Kumar Mangalam Birla

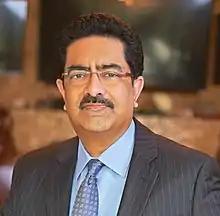
Birla in 2013

Kumar Mangalam Birla (born 14 June 1967) is an Indian billionaire businessman. He is the chairman of the Aditya Birla Group, one of the largest conglomerates in India. He is the chancellor of the Birla Institute of Technology & Science, Pilani and former chairman of Indian Institute of Management Ahmedabad. In 2023, Birla received the Padma Bhushan, the third highest civilian honour in India.